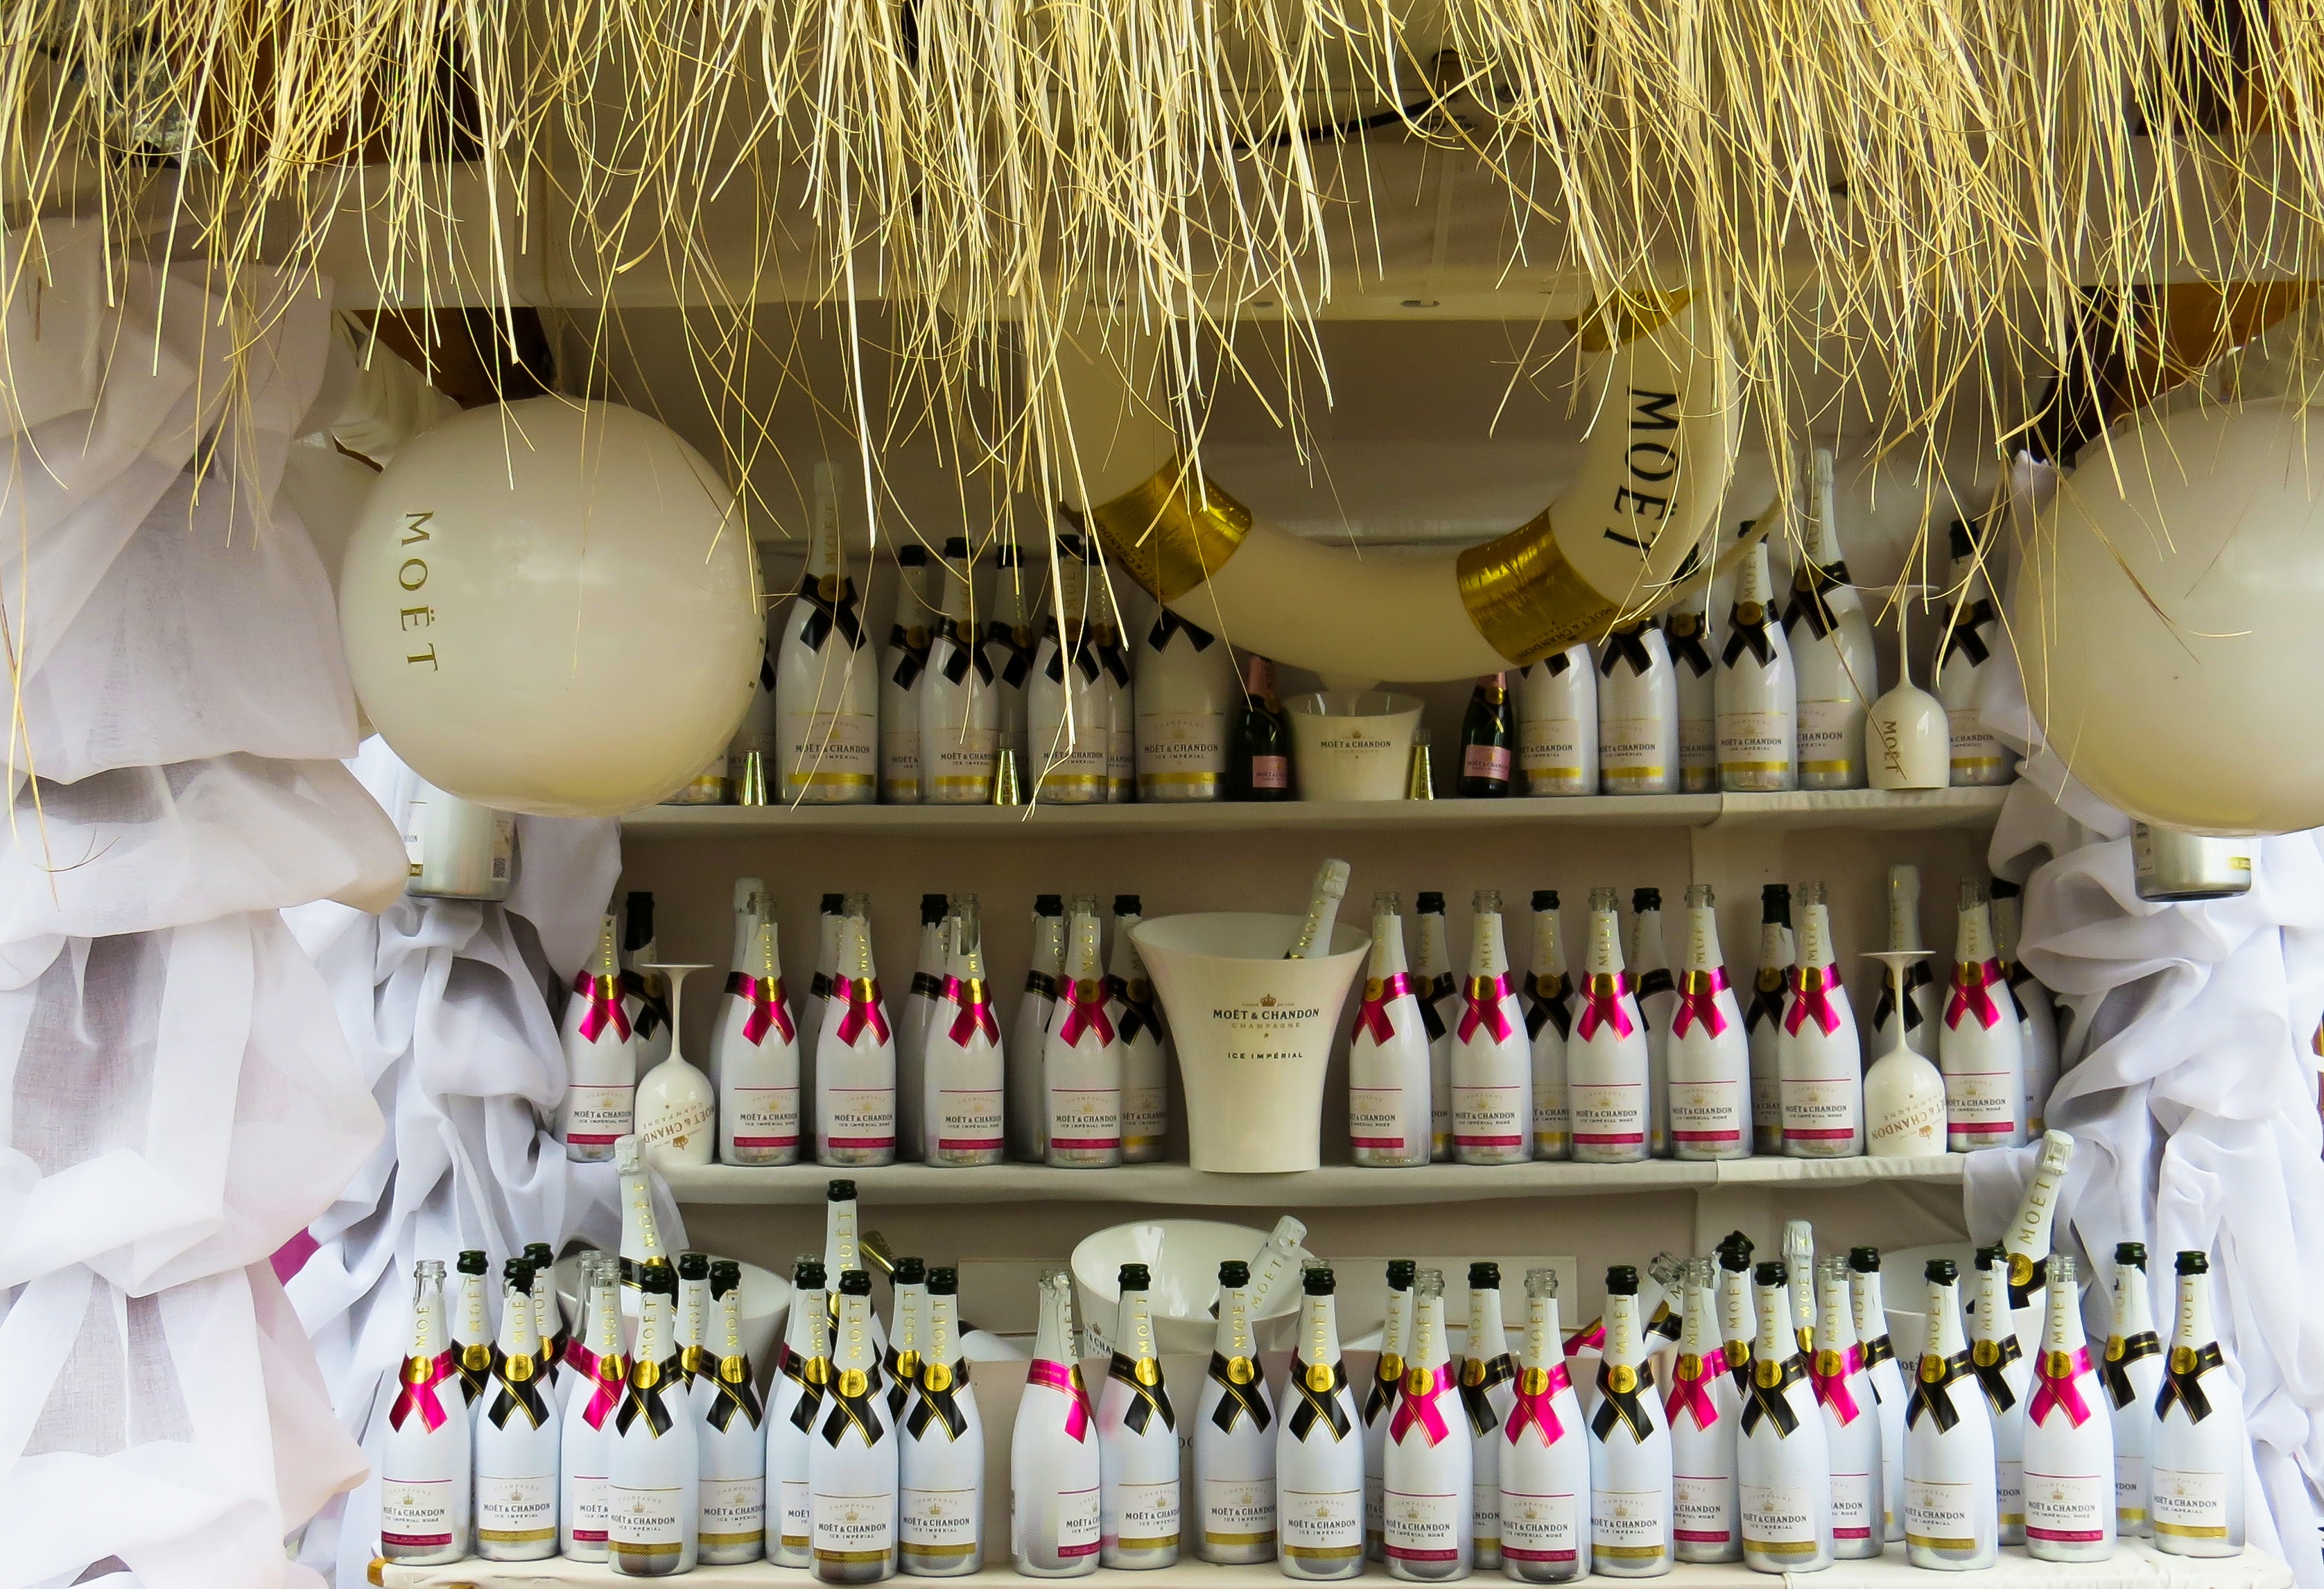
celebration, drink, wedding, interior design, cheers, festival, bottles, champagne, birthday, abut, prost, sparkling wine, champagne glasses, new year's eve, champagne bottles, new year's greetings